Launch Unit

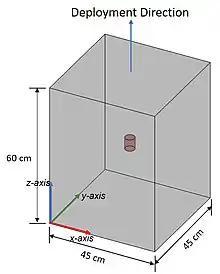
LaunchU Volume and Deployment Direction

In 2017, The Aerospace Corporation (Aerospace) held discussions with members of the satellite launch community to tackle difficult problems in the spaceflight industry such as "Why can't I get a slot and launch tomorrow?" From those discussions, Aerospace established a working group with representatives from industry, academia, and government to look at the launch interface and how standards might improve launch options. The consortium developed recommendations for a satellite between a 12U CubeSat (approximately 24 x 23 x 36 cm and 25 kg) and the EELV Secondary Payload Adapter (ESPA) class satellite (approximately and ).